Madonna and Child in a Landscape (Cima, Los Angeles)

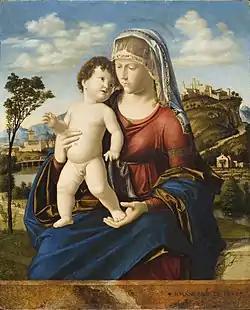
"Madonna and Child" (1496–1499) by Cima da Conegliano

Madonna and Child is a 1496–1499 oil on panel painting by Cima da Conegliano, now in the Los Angeles County Museum of Art.